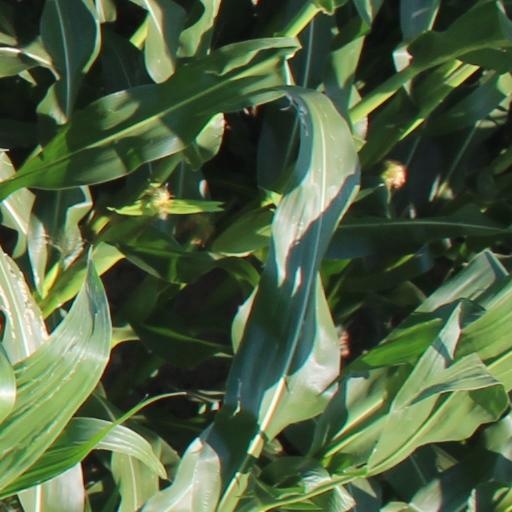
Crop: maize; corn